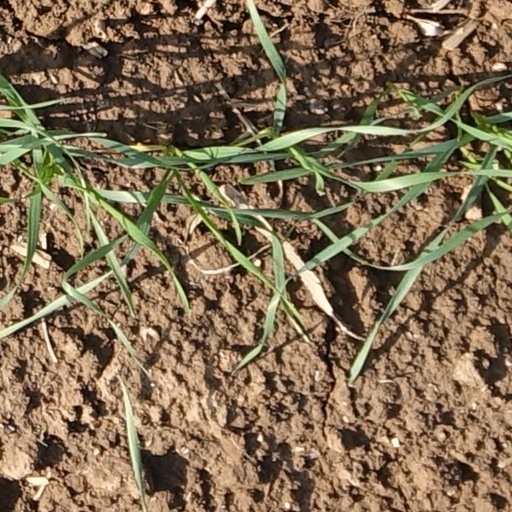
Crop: wheat